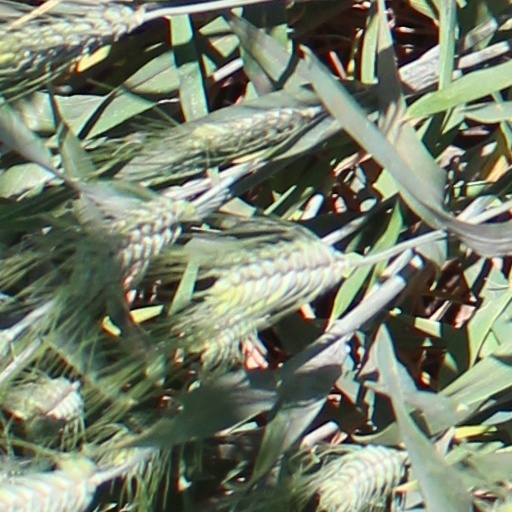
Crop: wheat